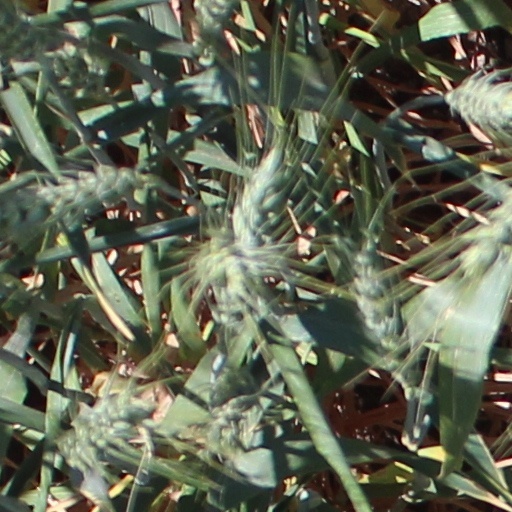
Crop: wheat